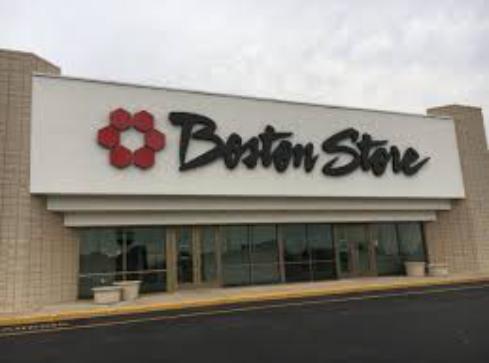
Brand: Boston Store
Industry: Others